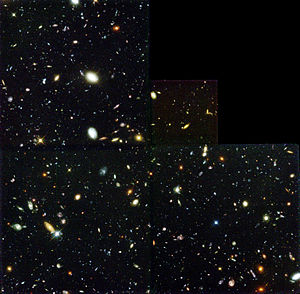
Hubble Deep Field
Hubble Deep Field - det fjerneste, kendte område af universet
Hubble Deep Field er betegnelsen for et lille område af universet, af hvilket der er skabt et billede på grundlag af en række enestående observationer ved hjælp af Hubble-rumteleskopet. Området er beliggende i stjernebilledet Store Bjørn og fremtræder mørkt og upåfaldende på himlen. Det dækker et meget lille areal på kun 15 bueminutter i tværsnit, hvilket svarer til vinkelstørrelsen af en tennisbold, set på en afstand af 100 m. Billedet af området blev sammensat af 342 selvstændige optagelser, taget med rumteleskopets Wide Field and Planetary Camera 2 i løbet af de ti på hinanden følgende dage mellem 18. og 28. december 1995.